TKM (karting)

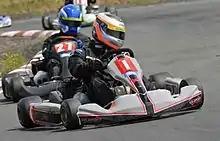
Dave Eadon

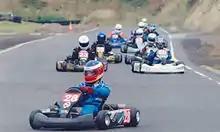
Senior TKM kart race at Shenington Kart Club in 2004

TKM acquired a reputation for close and competitive racing, notably for the extremely large grid entrants. The annual TKM Festival, held at a range of circuits, could once attract over 100 entrants for each class at the event. This is unparalleled for kart racing in the UK during recent history. The class is often cited as the purest form of kart racing owing to the relative simplicity of the racing and the equal playing field.